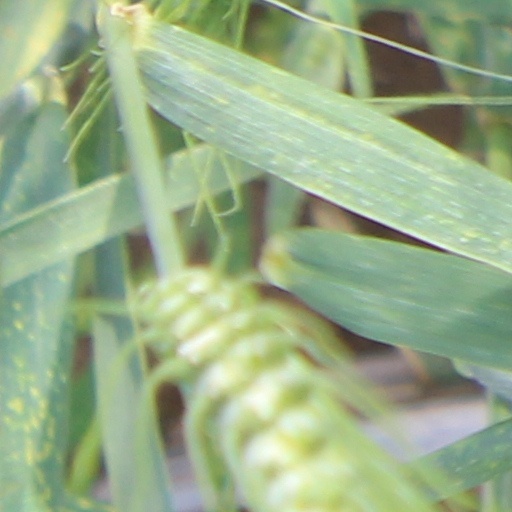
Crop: wheat